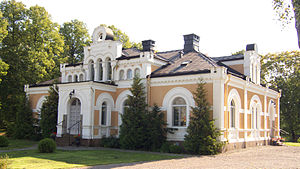
Kolbäck
Det gamle tinghus i Kolbäck
Kolbäck er en by i den sydøstlige del af landskapet Västmanland i Hallstahammars kommune i det svenske län Västmanlands län, beliggende seks kilometer syd for byen Hallstahammar. Indbyggertallet er cirka 2.000 mennesker. I Kolbäck er der metal- og værkstedsindustri. Kolbäcksån løber gennem byen.